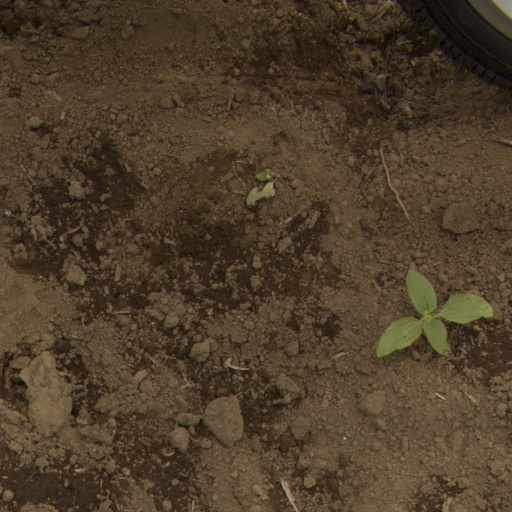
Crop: Jerusalem artichoke